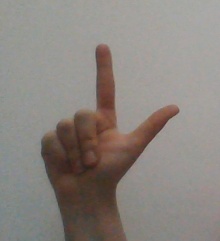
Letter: laam